List of Iraqis

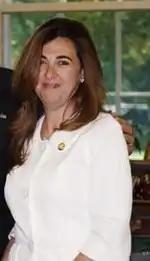
Houda Nonoo

Sassoon Eskell, Iraqi politician and parliamentarian who served as the first Minister of Finance in the Kingdom of Iraq. He is considered one of the most influential politician in the monarchy era of Iraqi history as he established many of the laws and financial structure of that time.